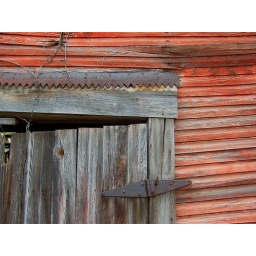
I really like the &amp;quot;saw tooth&amp;quot; metal above the old door and fading red paint. Vinton County, Ohio